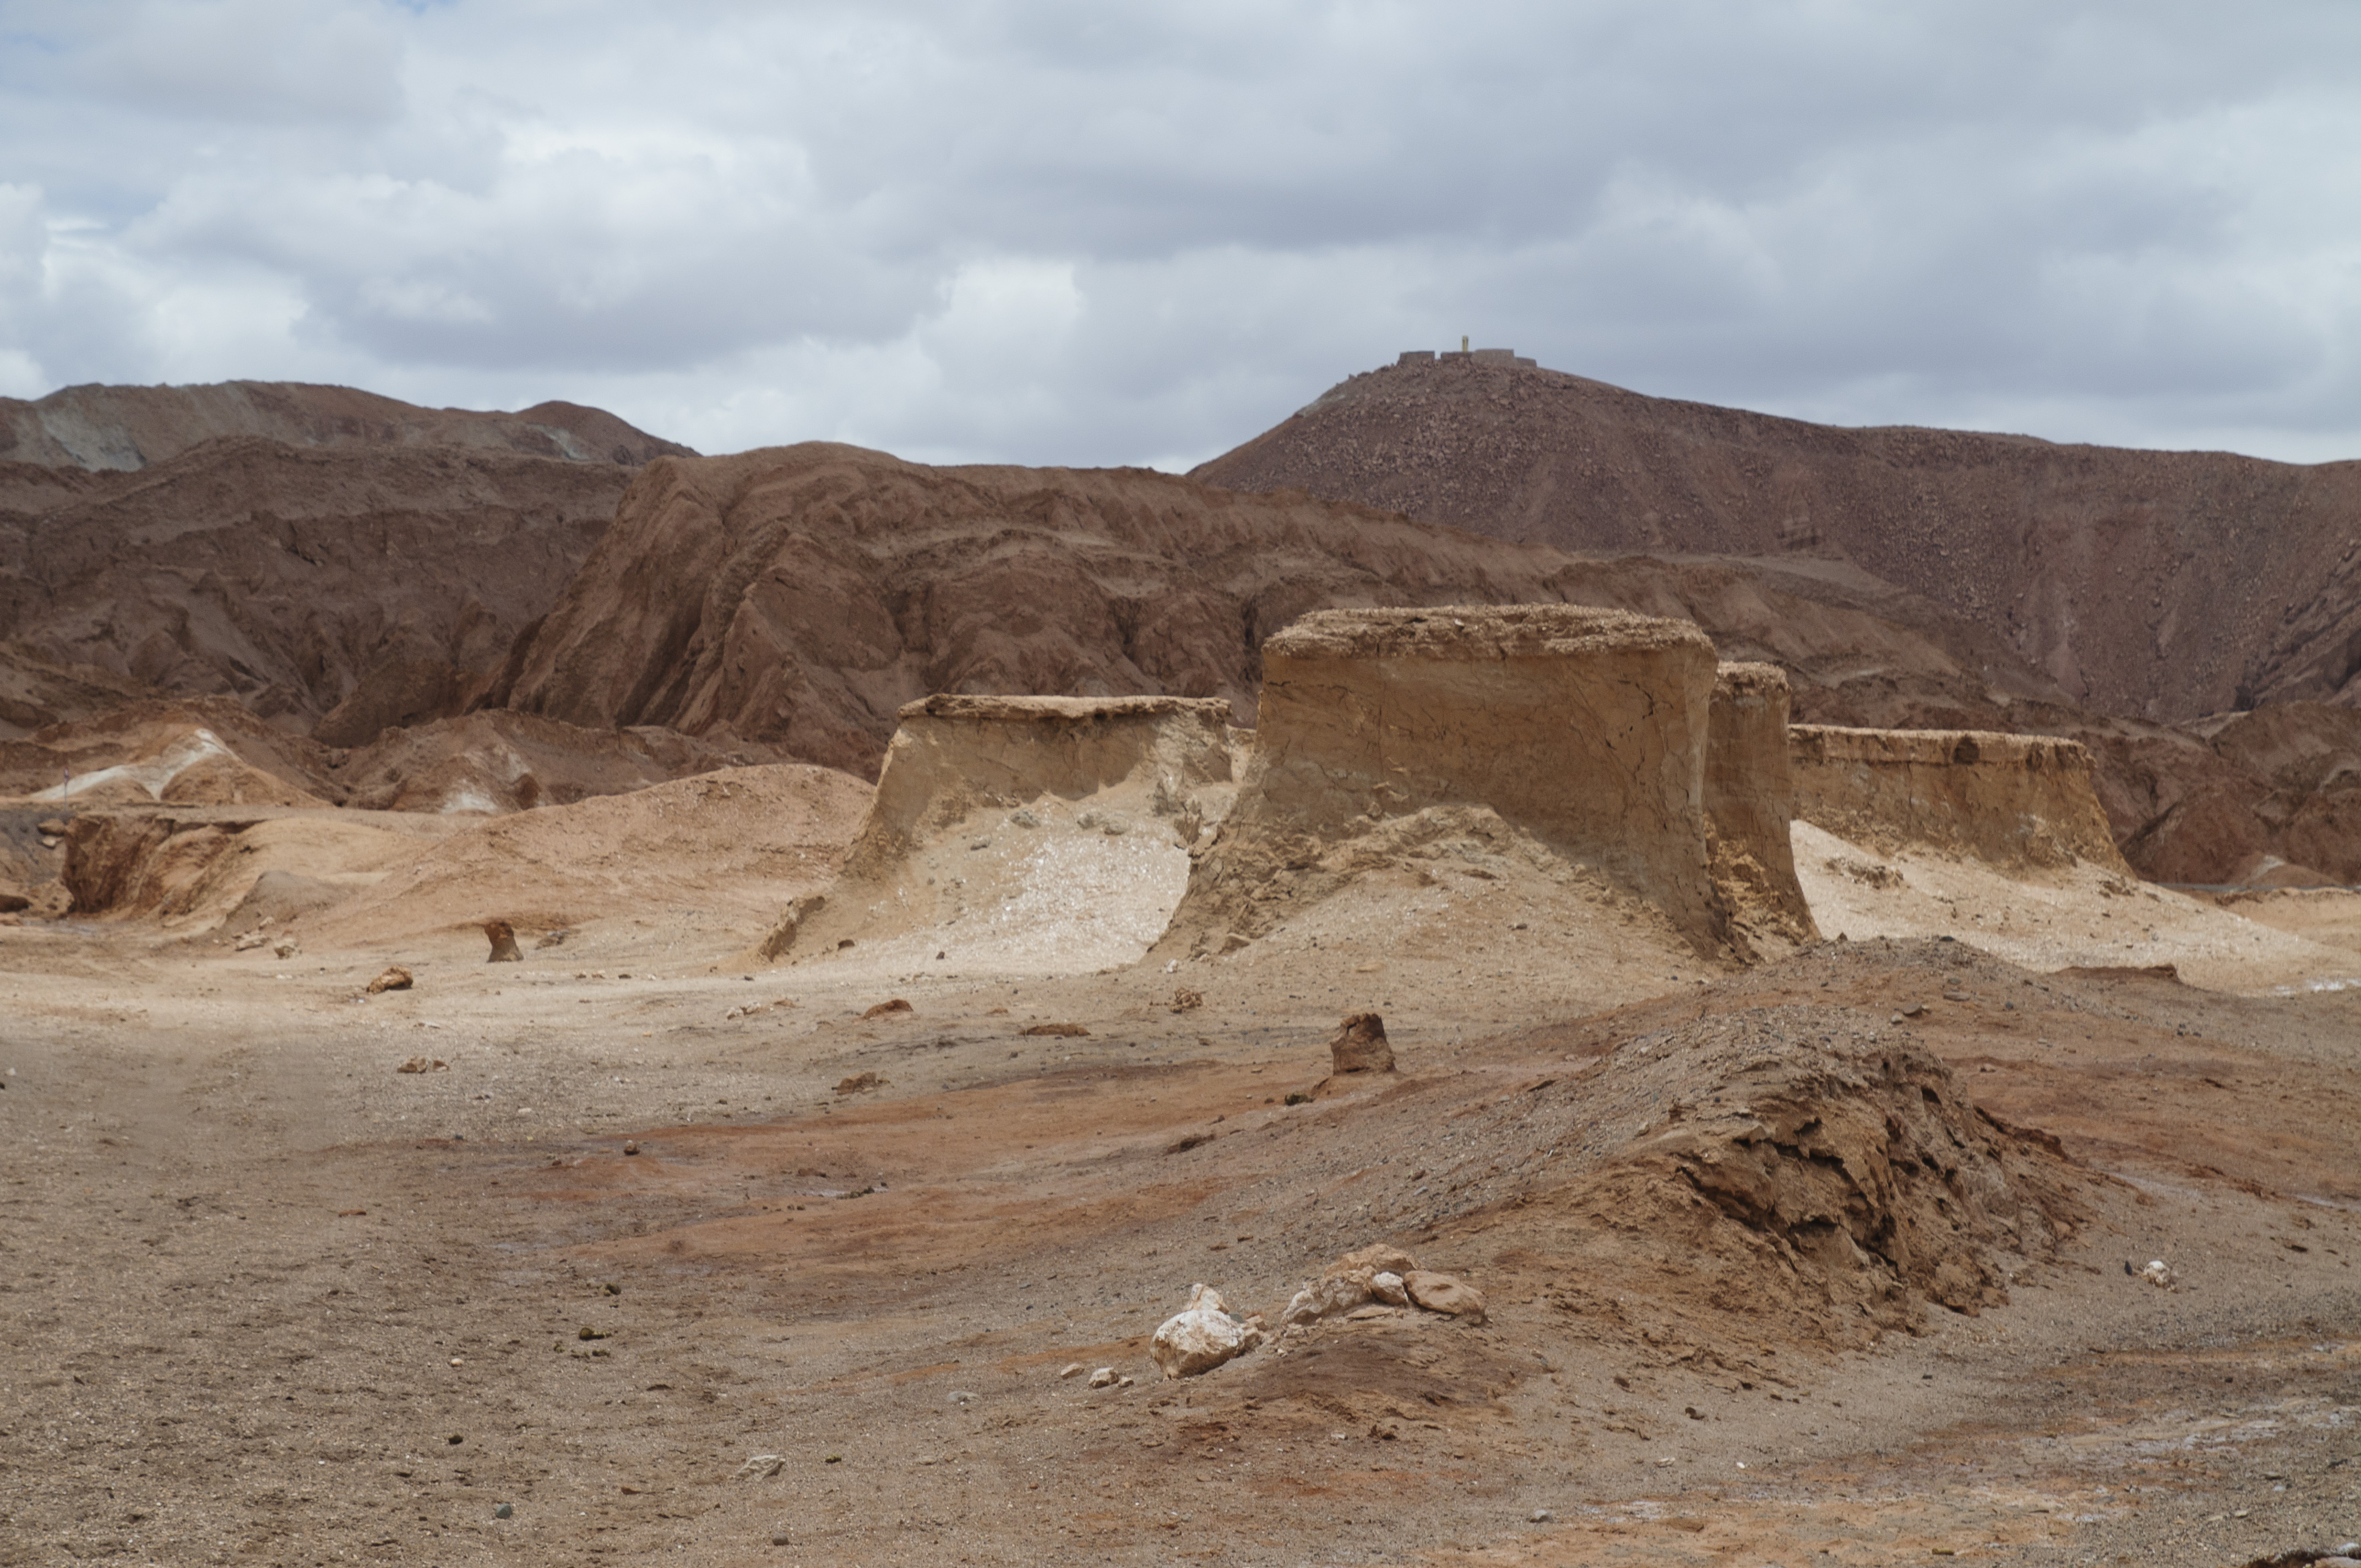
landscape, sand, rock, desert, valley, monument, formation, soil, nikon, terrain, chile, geology, badlands, plateau, wadi, butte, sanpedrodeatacama, d300, landform, ancient history, natural environment, geographical feature, aeolian landform